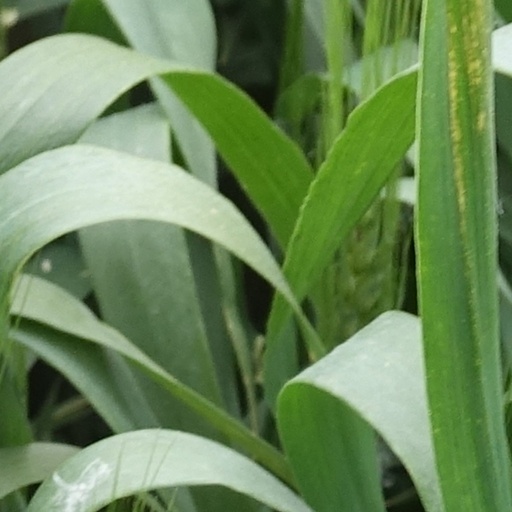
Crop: wheat